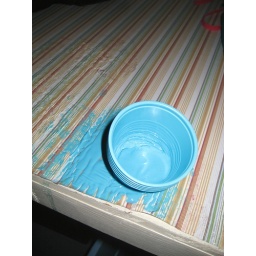
shouldn't leave that liquid in a plastic cup overnight, heh.